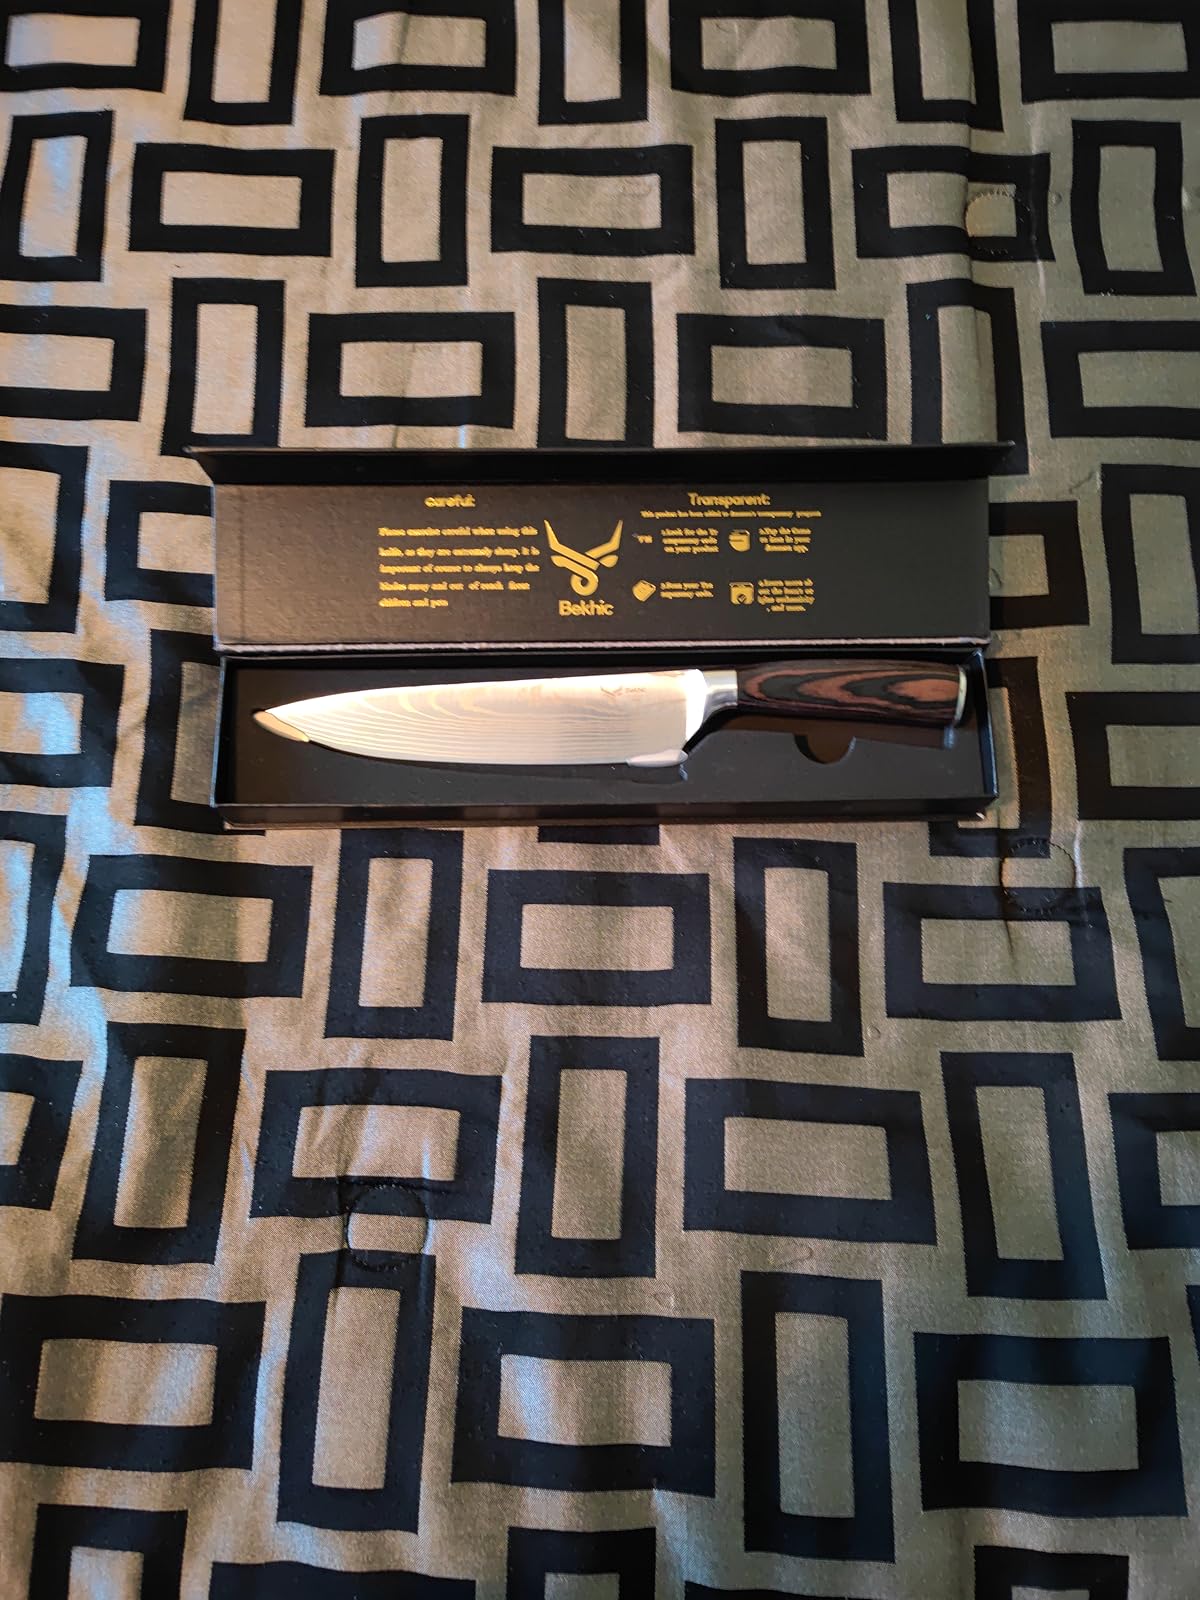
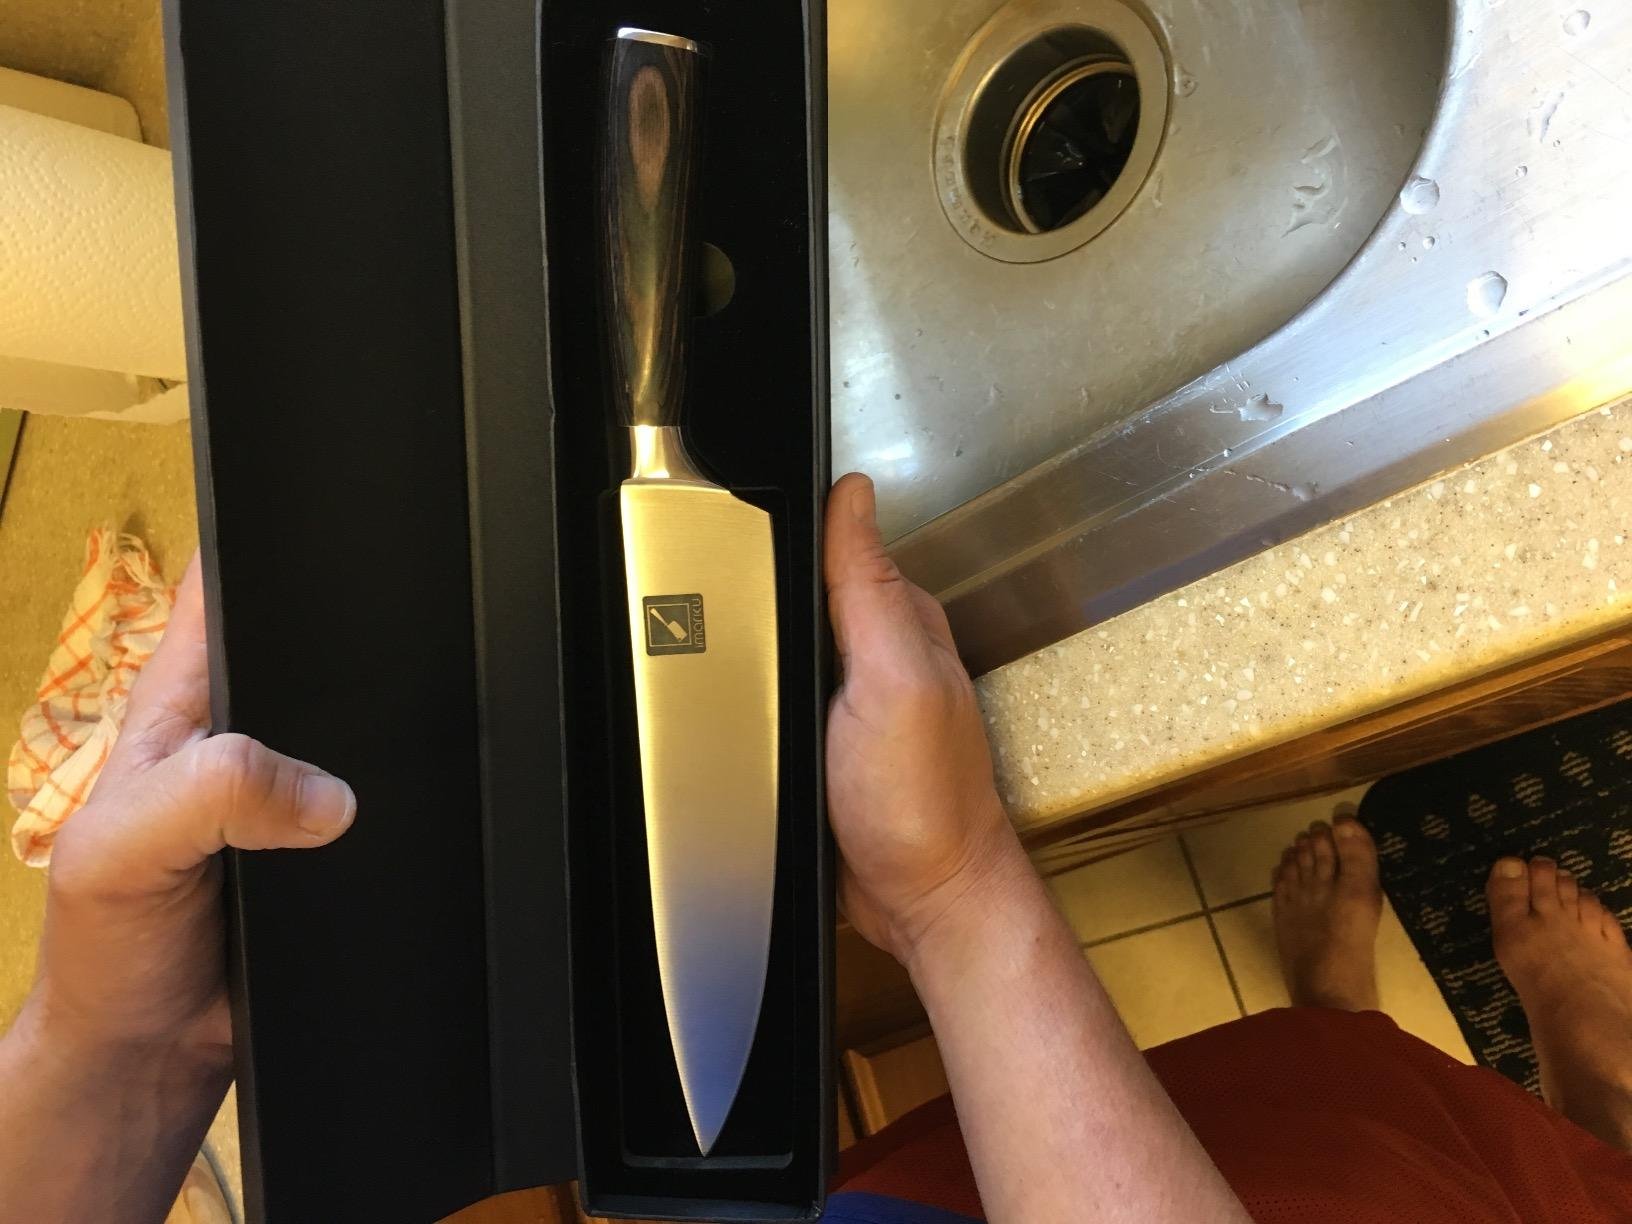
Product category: items_knife
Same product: no